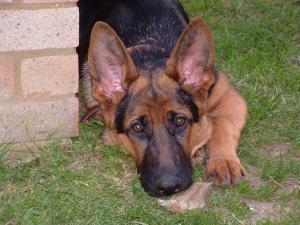
German_shepherd